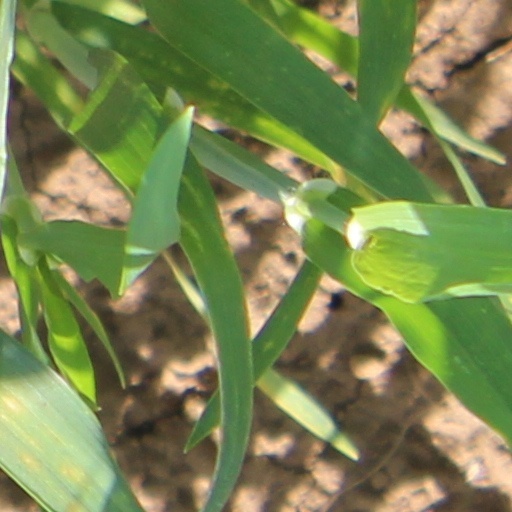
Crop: wheat